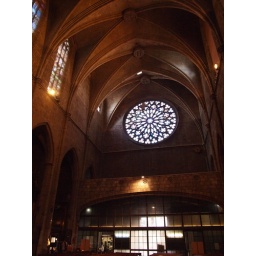
The rose window in context.